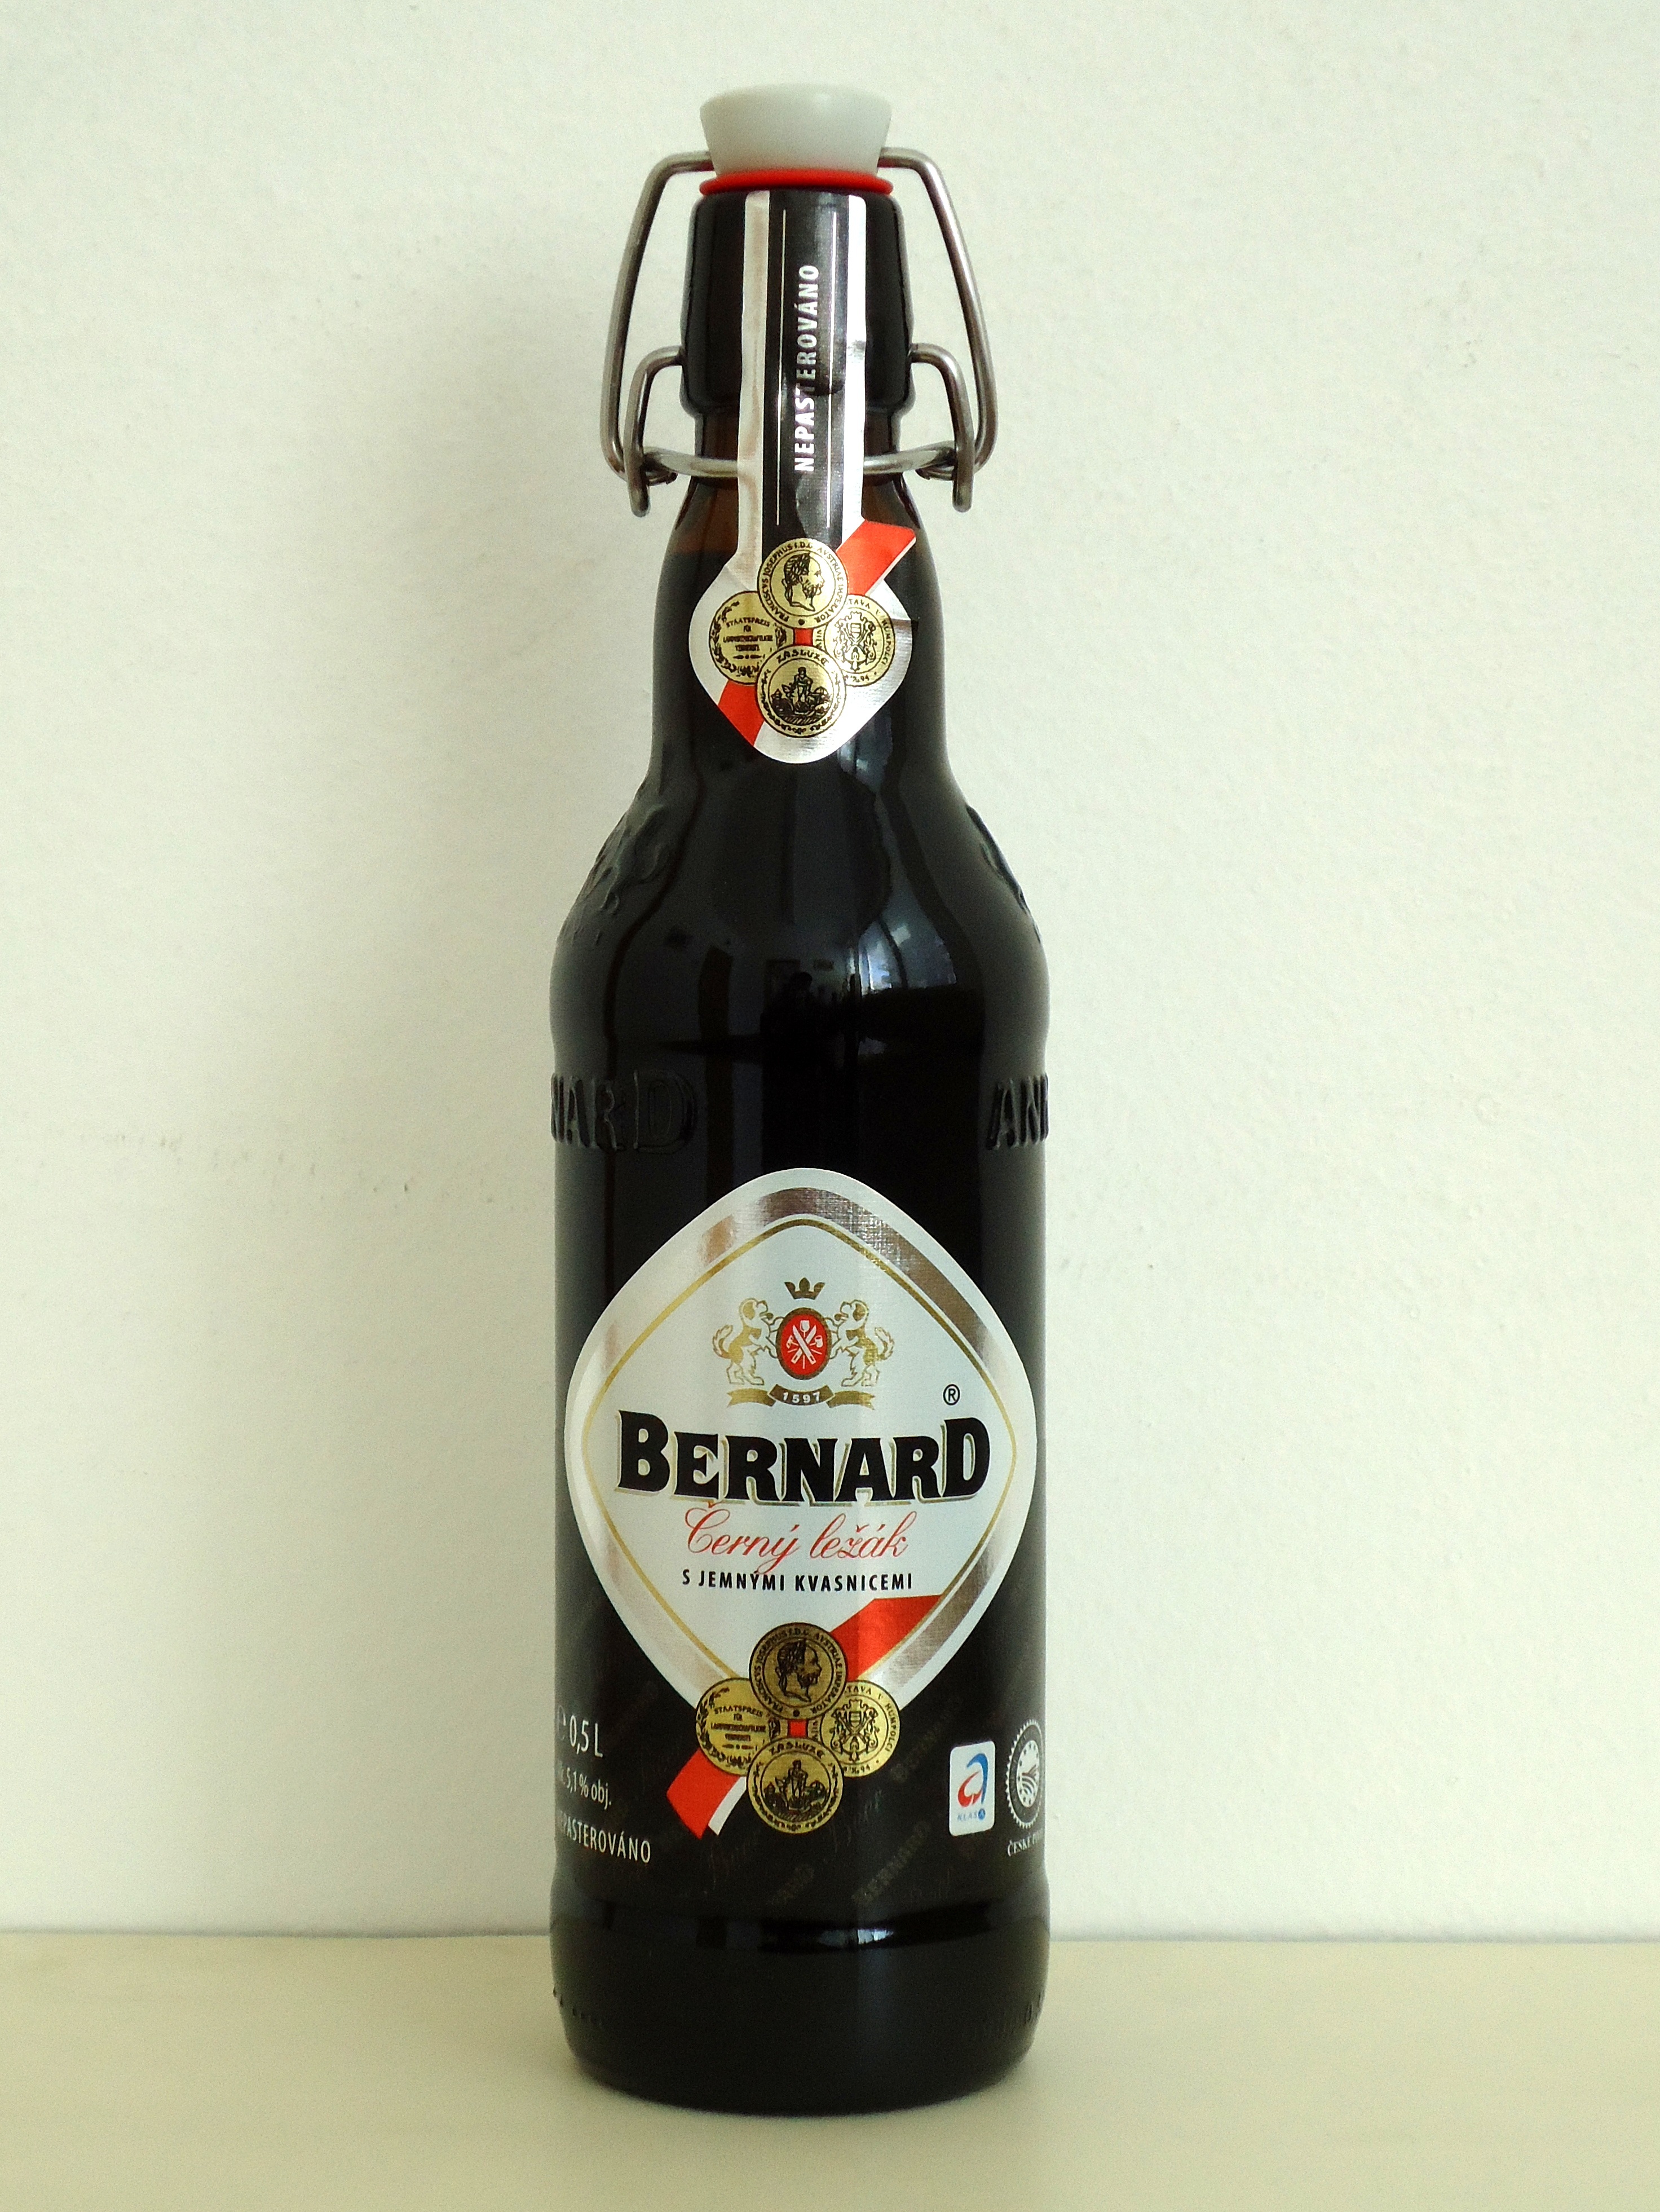
beverage, drink, bottle, beer, alcohol, wine bottle, bernard, refreshment, beer bottle, liqueur, brew, stout, ale, alcoholic beverage, dark beer